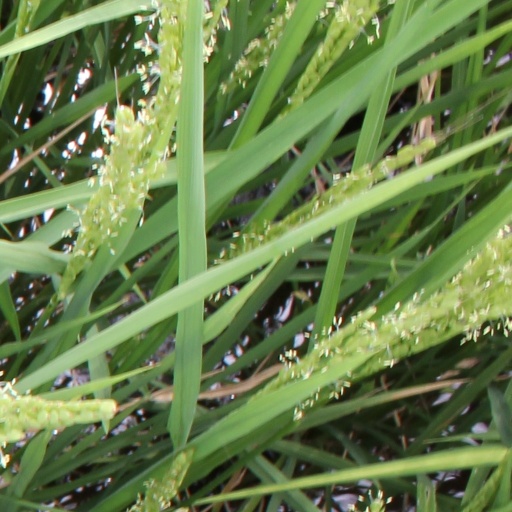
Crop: rice